Discrimination against transgender men

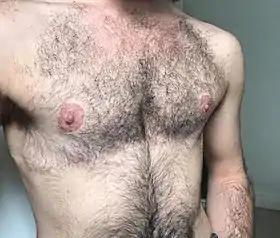
Healed double mastectomy (top surgery) scars on a transgender man. Many transgender men undergo gender affirming surgery in order to alleviate gender dysphoria.

Trans men and transmasculine people of colour face a unique discrimination as a result of their race, gender and transgender status intersecting. An interviewee for the project To Survive on this Shore discusses racism against black trans men: